Cédric Daury

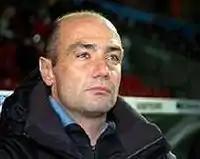
Daury as Châteauroux manager in 2007

Cédric Daury (19 October 1969 – 12 August 2024) was a French football manager and player. He was the sporting director of Auxerre.